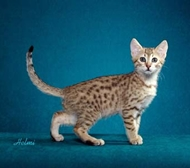
Breed: egyptian mau